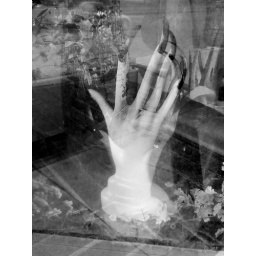
A multiple exposure made from shots I took while walking on 48th street in Lincoln, Nebraska.